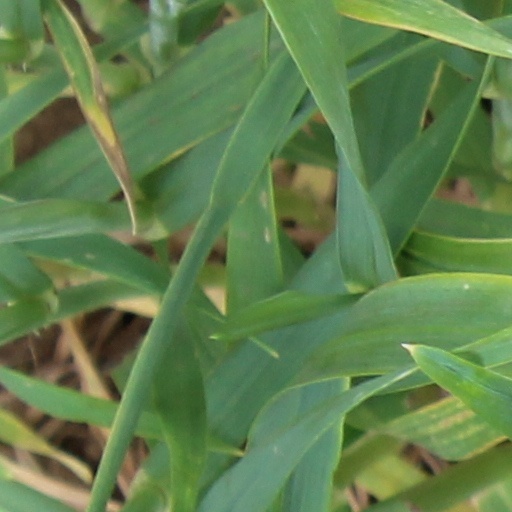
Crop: wheat